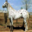
Label: horse